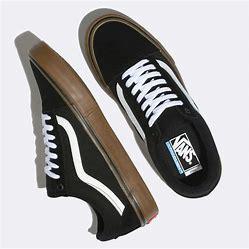
Brand: Vans
Model: Old Skool Skate